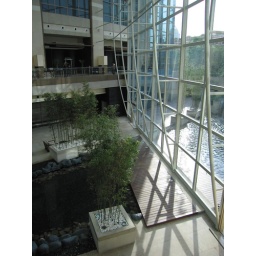
sunlight filtering in through the glass wall